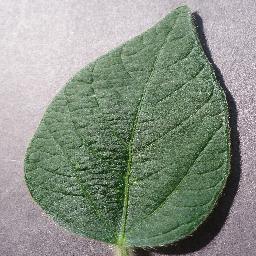
Label: Soybean___healthy